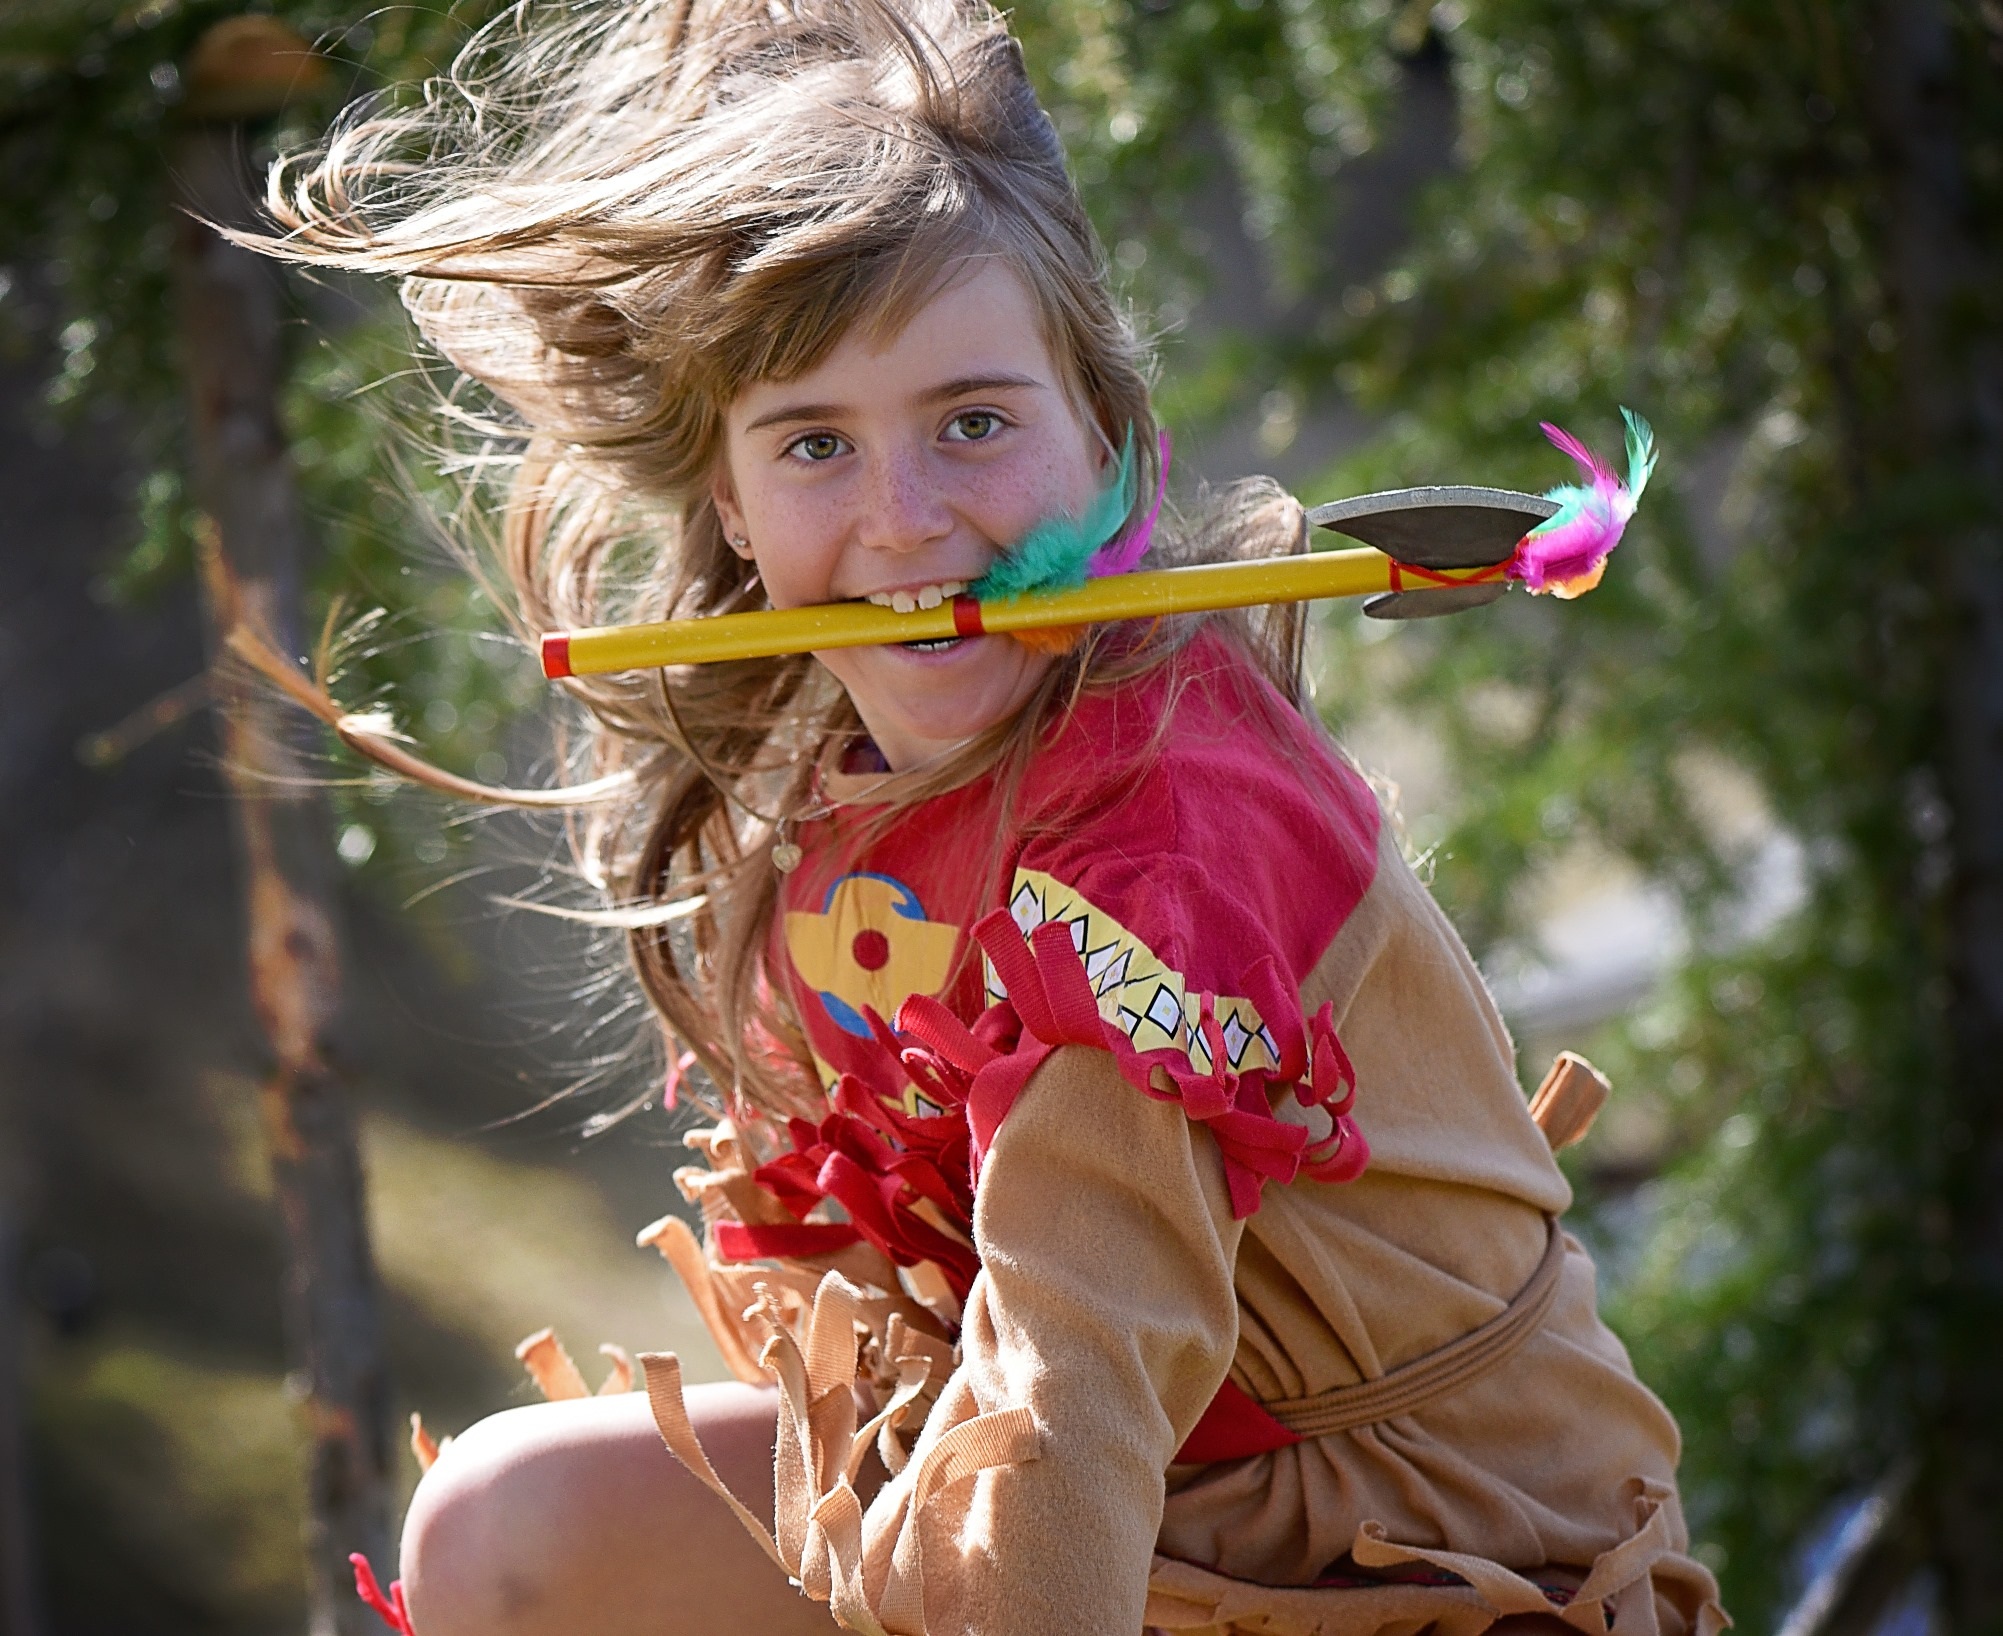
nature, person, girl, play, flower, portrait, spring, child, long hair, toddler, blond, out, costume, indian, in motion, indians